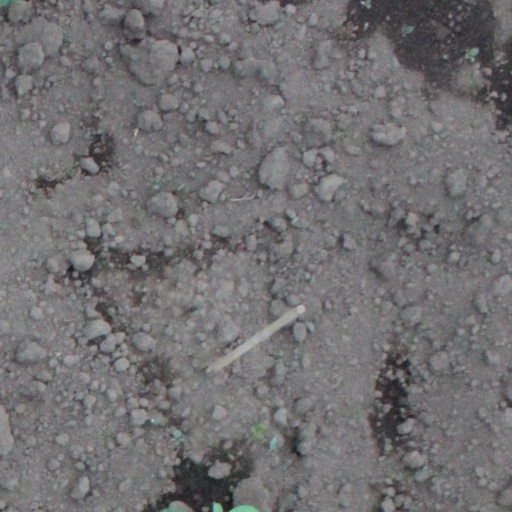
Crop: soybean